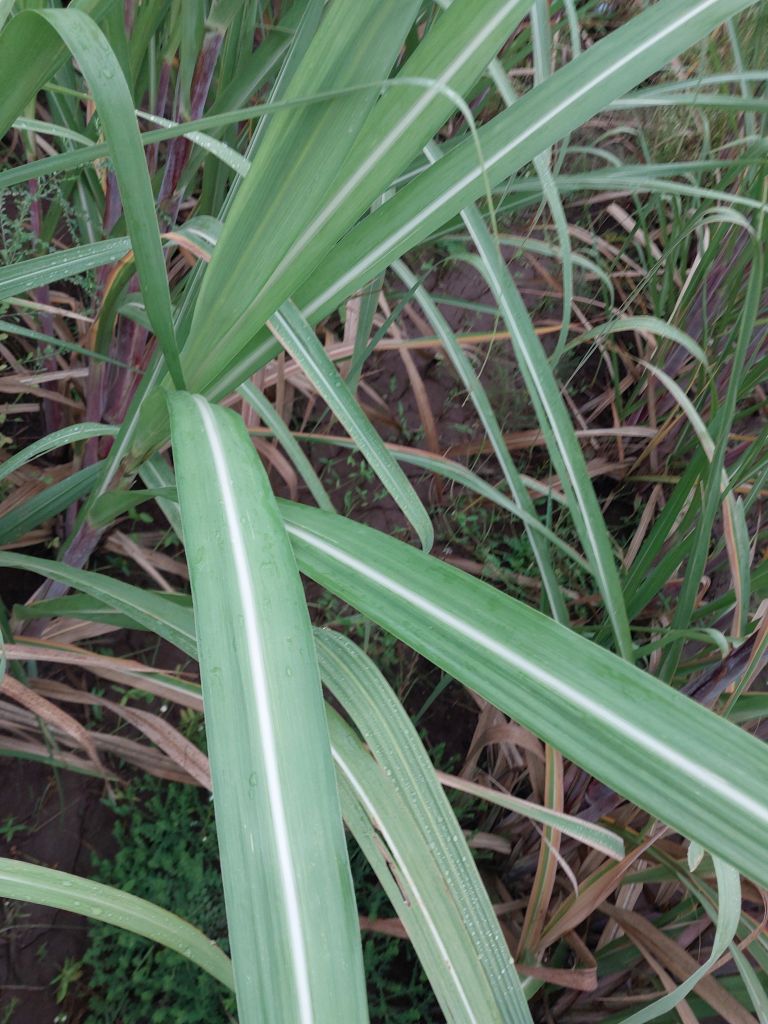
Label: Healthy